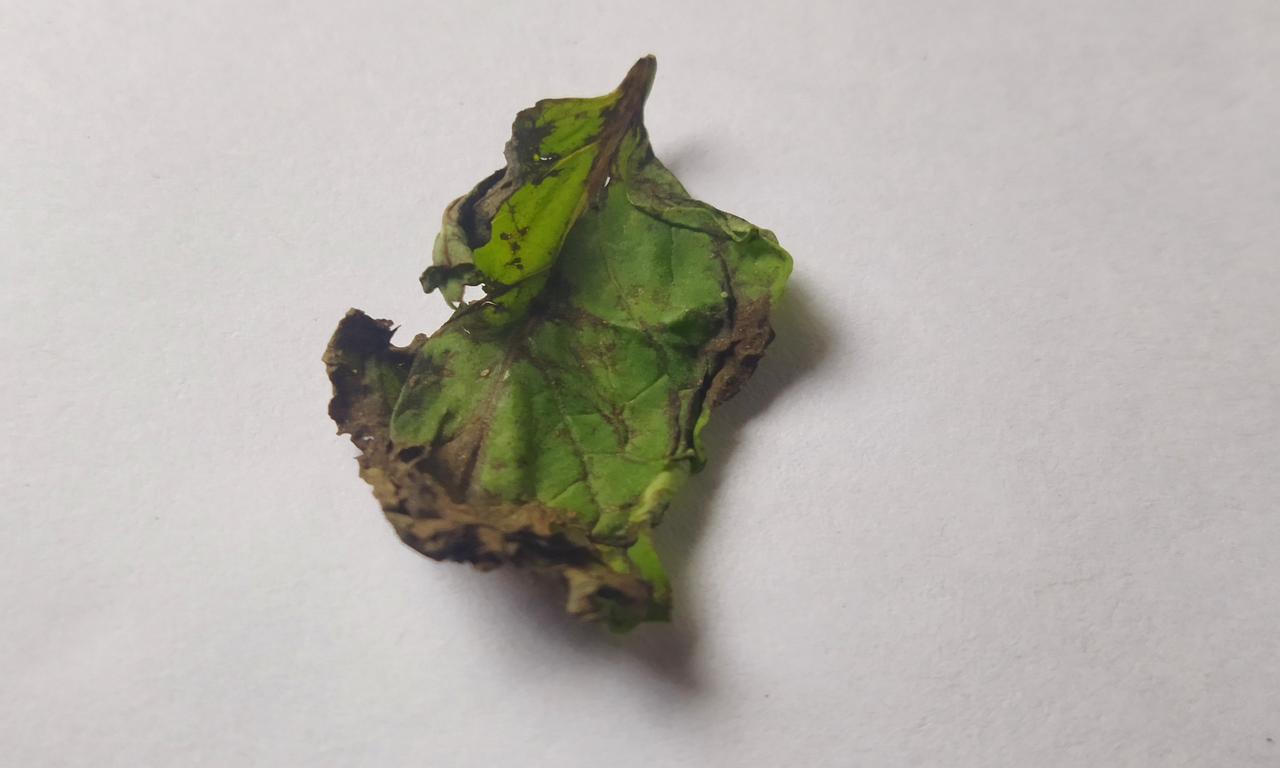
Label: Spoiled